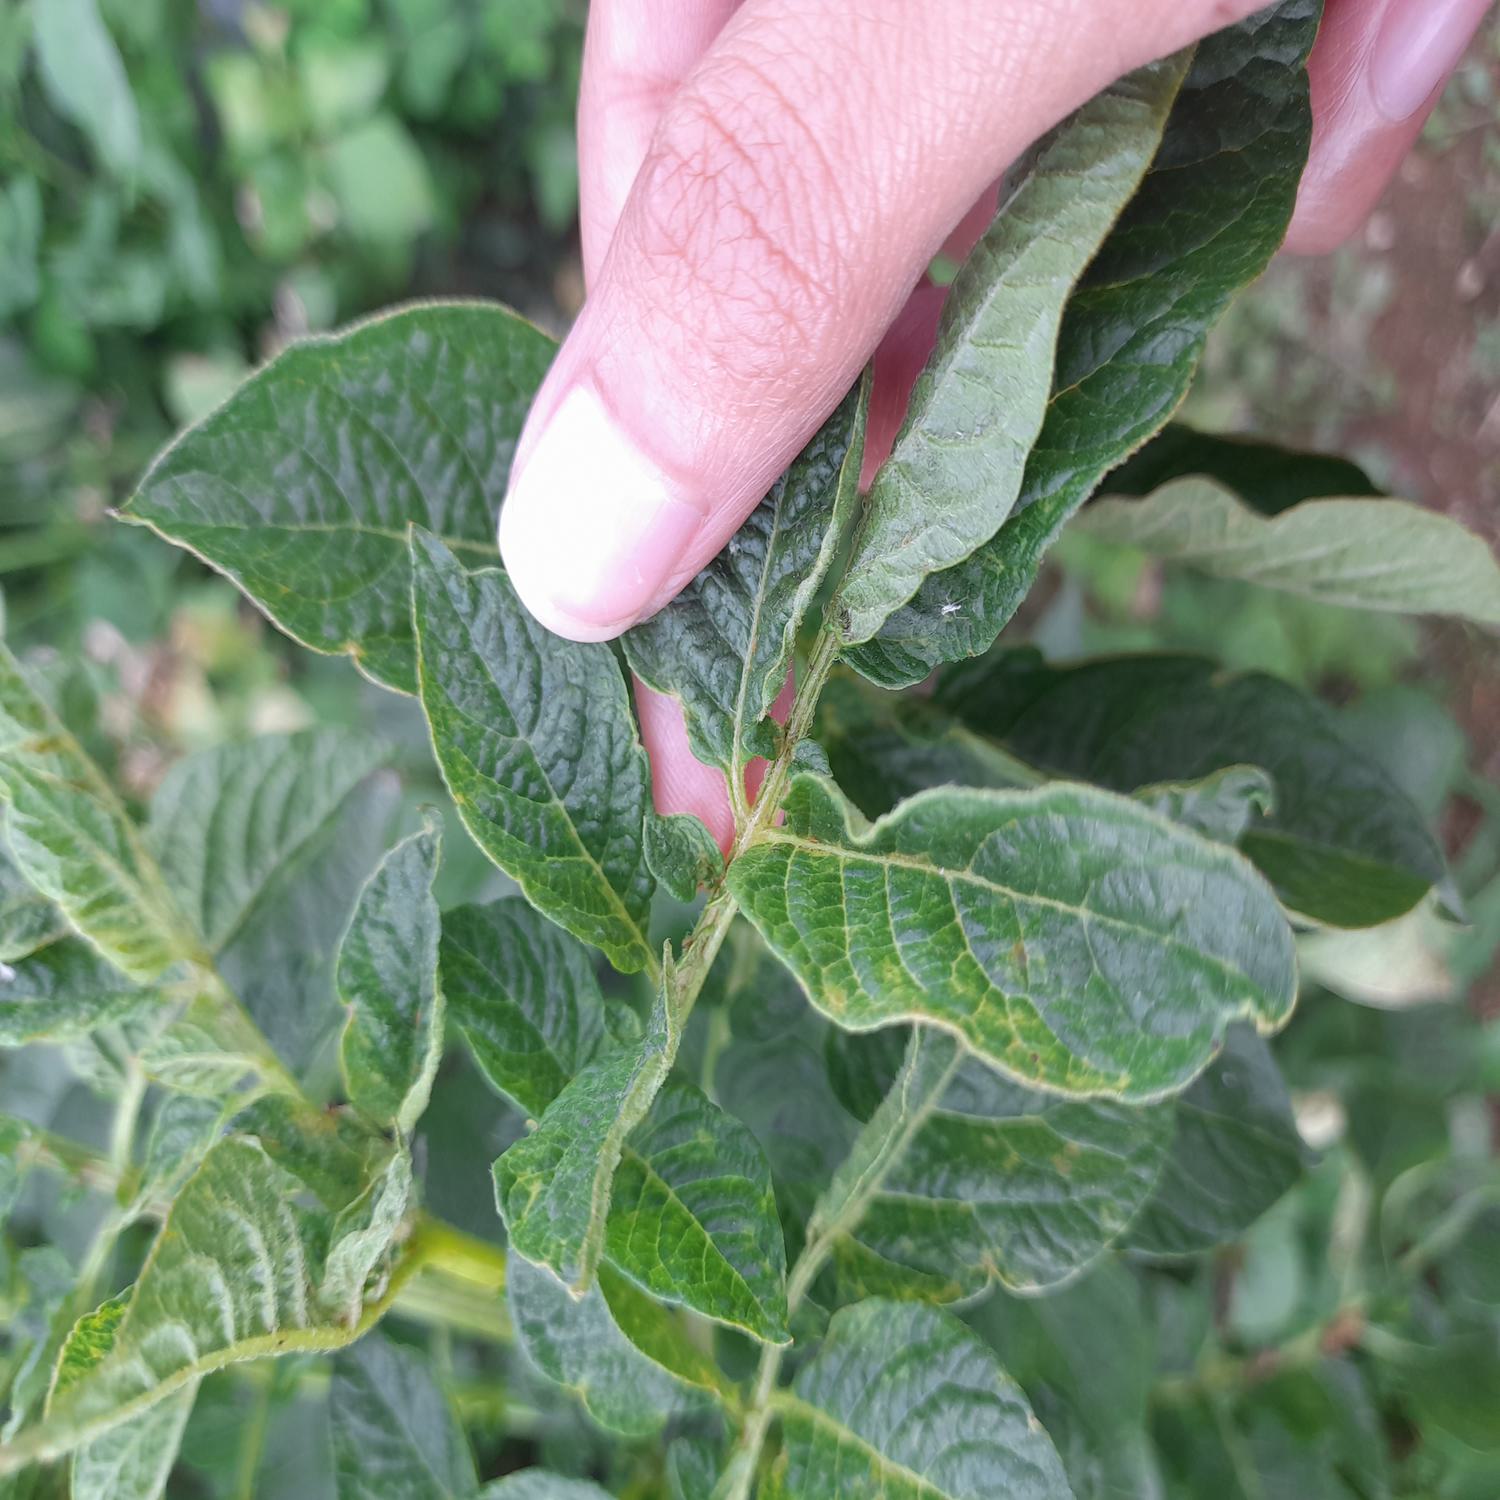
Label: Virus